College Street Coffee House

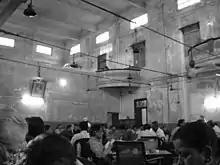
Indian Coffee House, Kolkata

During the 2020 Covid-19 pandemic, the house was closed for 103 days and resumed its normal operation on 2nd of July 2020.